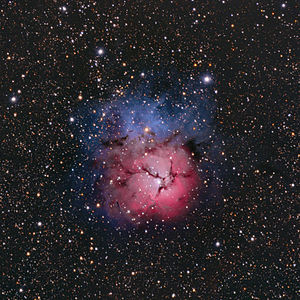
Messiers katalog / Eksempler
Messiers katalog er en liste med astronomiske objekter udenfor Solsystemet, udarbejdet fra 1758 til 1781 af den franske astronom Charles Messier. Listen er opstillet fra M1 til M110.